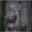
Label: deer